Airinė Palšytė

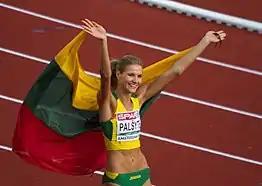

Airinė Palšytė (born 13 July 1992) is a Lithuanian high jumper. She won the gold medal at the 2017 European Indoor Championships.